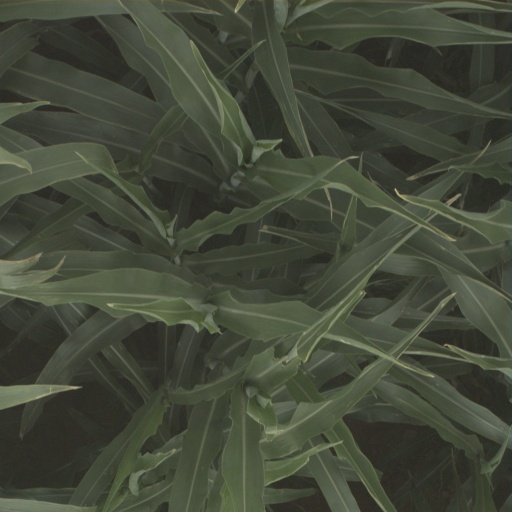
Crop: sorghum